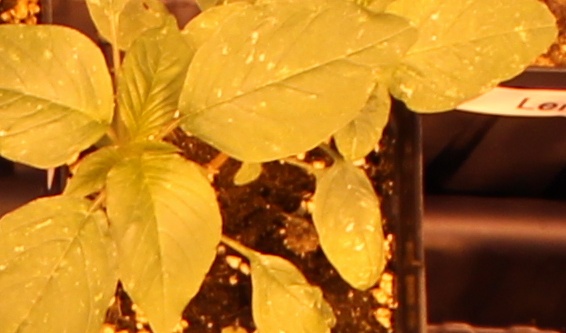
Label: Palmer Amaranth